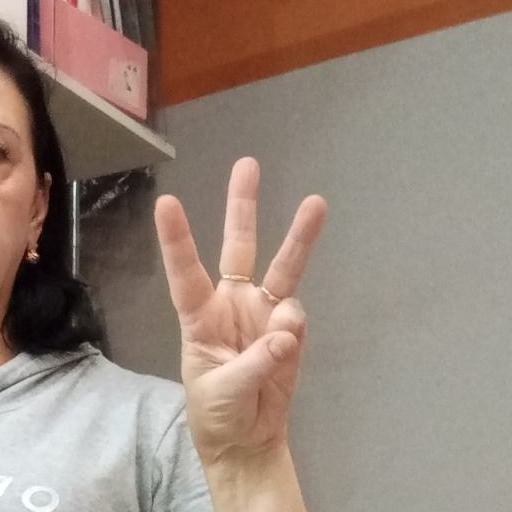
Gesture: three